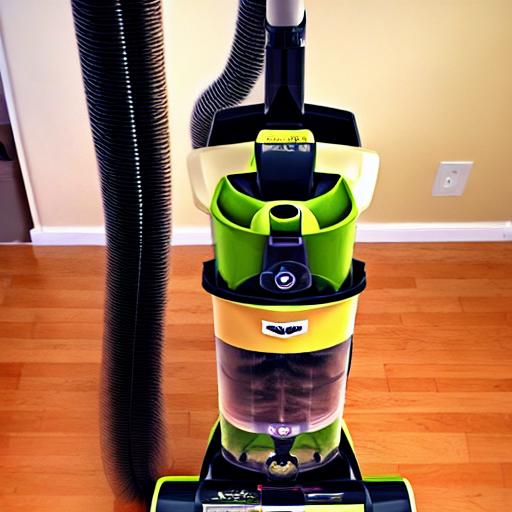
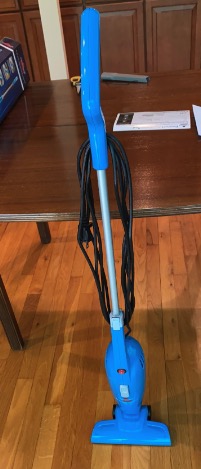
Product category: items_vacuum
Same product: no